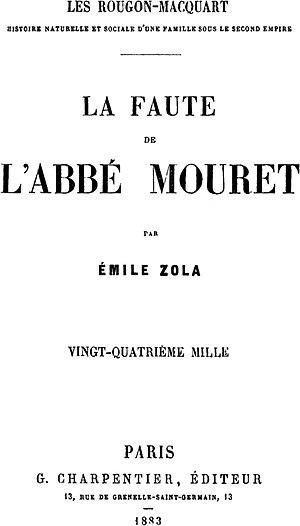
La Faute de l’abbé Mouret est un roman d’Émile Zola paru en 1875, le cinquième volume de la série Les Rougon-Macquart. Faisant suite à La Conquête de Plassans, c’est le second ouvrage de la série qui traite du catholicisme. Le thème en est la vie d'un prêtre déchiré entre sa vocation religieuse et l'amour d'une femme.
Les Thibault est une vaste suite romanesque de Roger Martin du Gard, composée de huit tomes d'inégale longueur dont la publication s'est étalée de 1922 à 1940. C’est tout particulièrement pour cette œuvre, et bien qu'il lui restât encore à en écrire l'Épilogue, que Roger Martin du Gard reçut, dès novembre 1937, le prix Nobel de littérature.